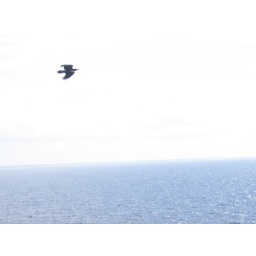
bird over ocean